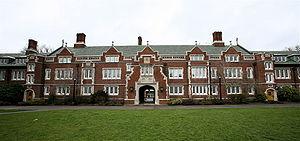
Le Reed College est une université d'arts libéraux américaine située à Portland, dans l'Oregon. Cet établissement privé très sélectif propose un cursus de quatre ans et a la réputation d'offrir de solides connaissances académiques à ses étudiants, dont une proportion importante pousse ensuite ses études jusqu'au doctorat.